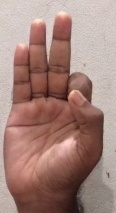
ASL sign: F